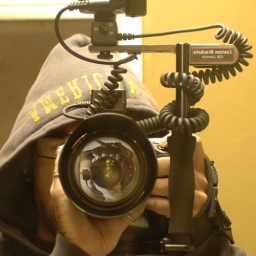
Mandatory photo in bathroom mirror upon recieving my d2x.